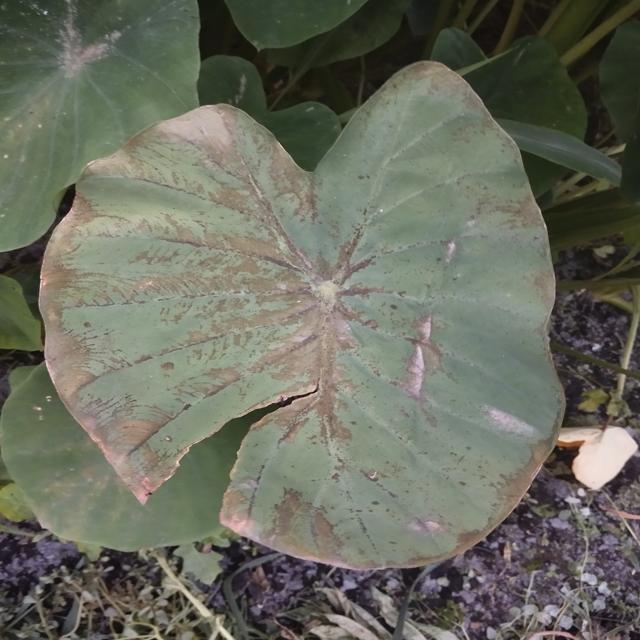
Label: Mid_Blight